Shichidō garan

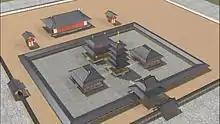
A reconstruction of Asuka-dera's original layout with a pagoda at its center

Because of the relics they contained, wooden pagodas used to be the centerpiece of the "garan", the seven edifices considered indispensable for a temple. They gradually lost importance and were replaced by the "kondō" (golden hall), because of the magic powers believed to lie within the images the building housed. This loss of status was so complete that the Zen sects, which arrived late in Japan from China, normally do not build any pagoda at all. The layout of four early temples clearly illustrates this trend: they are in chronological order Asuka-dera, Shitennō-ji, Hōryū-ji, and Yakushi-ji. In the first, the pagoda was at the very center of the "garan" surrounded by three small "kondō" (see the reconstruction of the temple's original layout). In the second, a single "kondō" is at the center of the temple and the pagoda lies in front of it. At Hōryū-ji, they are one next to the other. Yakushi-ji has a single, large "kondō" at the center with two pagodas on the sides. The same evolution can be observed in Buddhist temples in China.